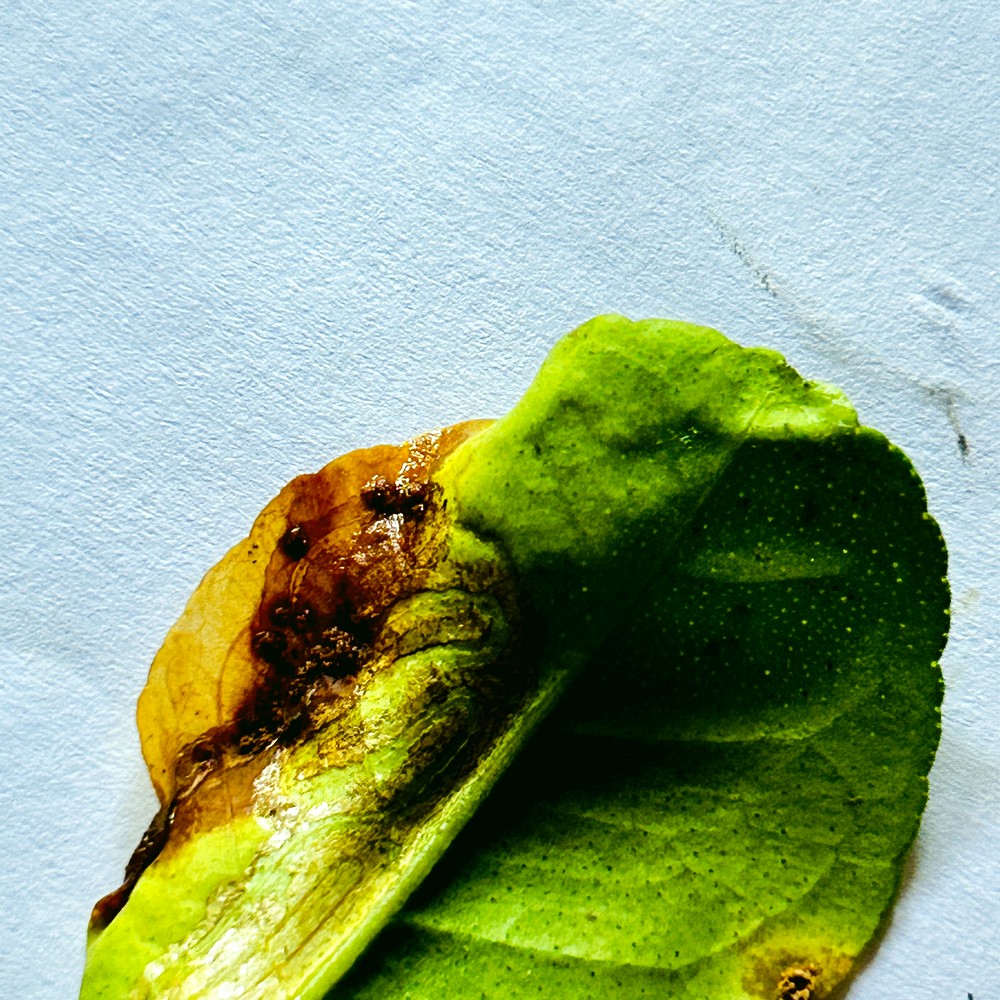
Label: Citrus Canker